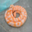
Label: snake